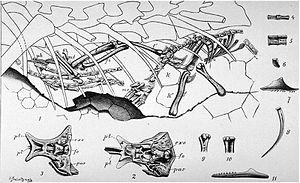
Le baron Franz Nopcsa von Felső-Szilvás, né le 3 mai 1877 à Négyfalu et mort le 25 avril 1933 à Vienne, est un aventurier transylvain, à la fois paléontologue, géologue, ethnologue de renom et agent secret austro-hongrois. Il est l'un des fondateurs de la paléoécologie et de l'albanologie.
Compsognathus est un genre de petits dinosaures carnivores de l'ordre des saurischiens, du sous-ordre des théropodes et de la famille des compsognathidés d'environ un mètre de long. Deux fossiles ont été découverts : l'un en Bavière, en Allemagne dans les années 1850, sous le nom de longipes et l'autre dans le sud de la France en 1972 sous le nom de corallestris dans des couches attribuées au début du Tithonien, au Jurassique supérieur, de -155 à -150 millions d'années, mais on s'aperçut ensuite qu'il s'agissait de la même espèce et aujourd'hui, Compsognathus longipes est la seule espèce reconnue. Pour tous les fossiles, le processus taphonomique de fossilisation montre un milieu lagunaire ou lacustre calme, propice à la conservation des détails.